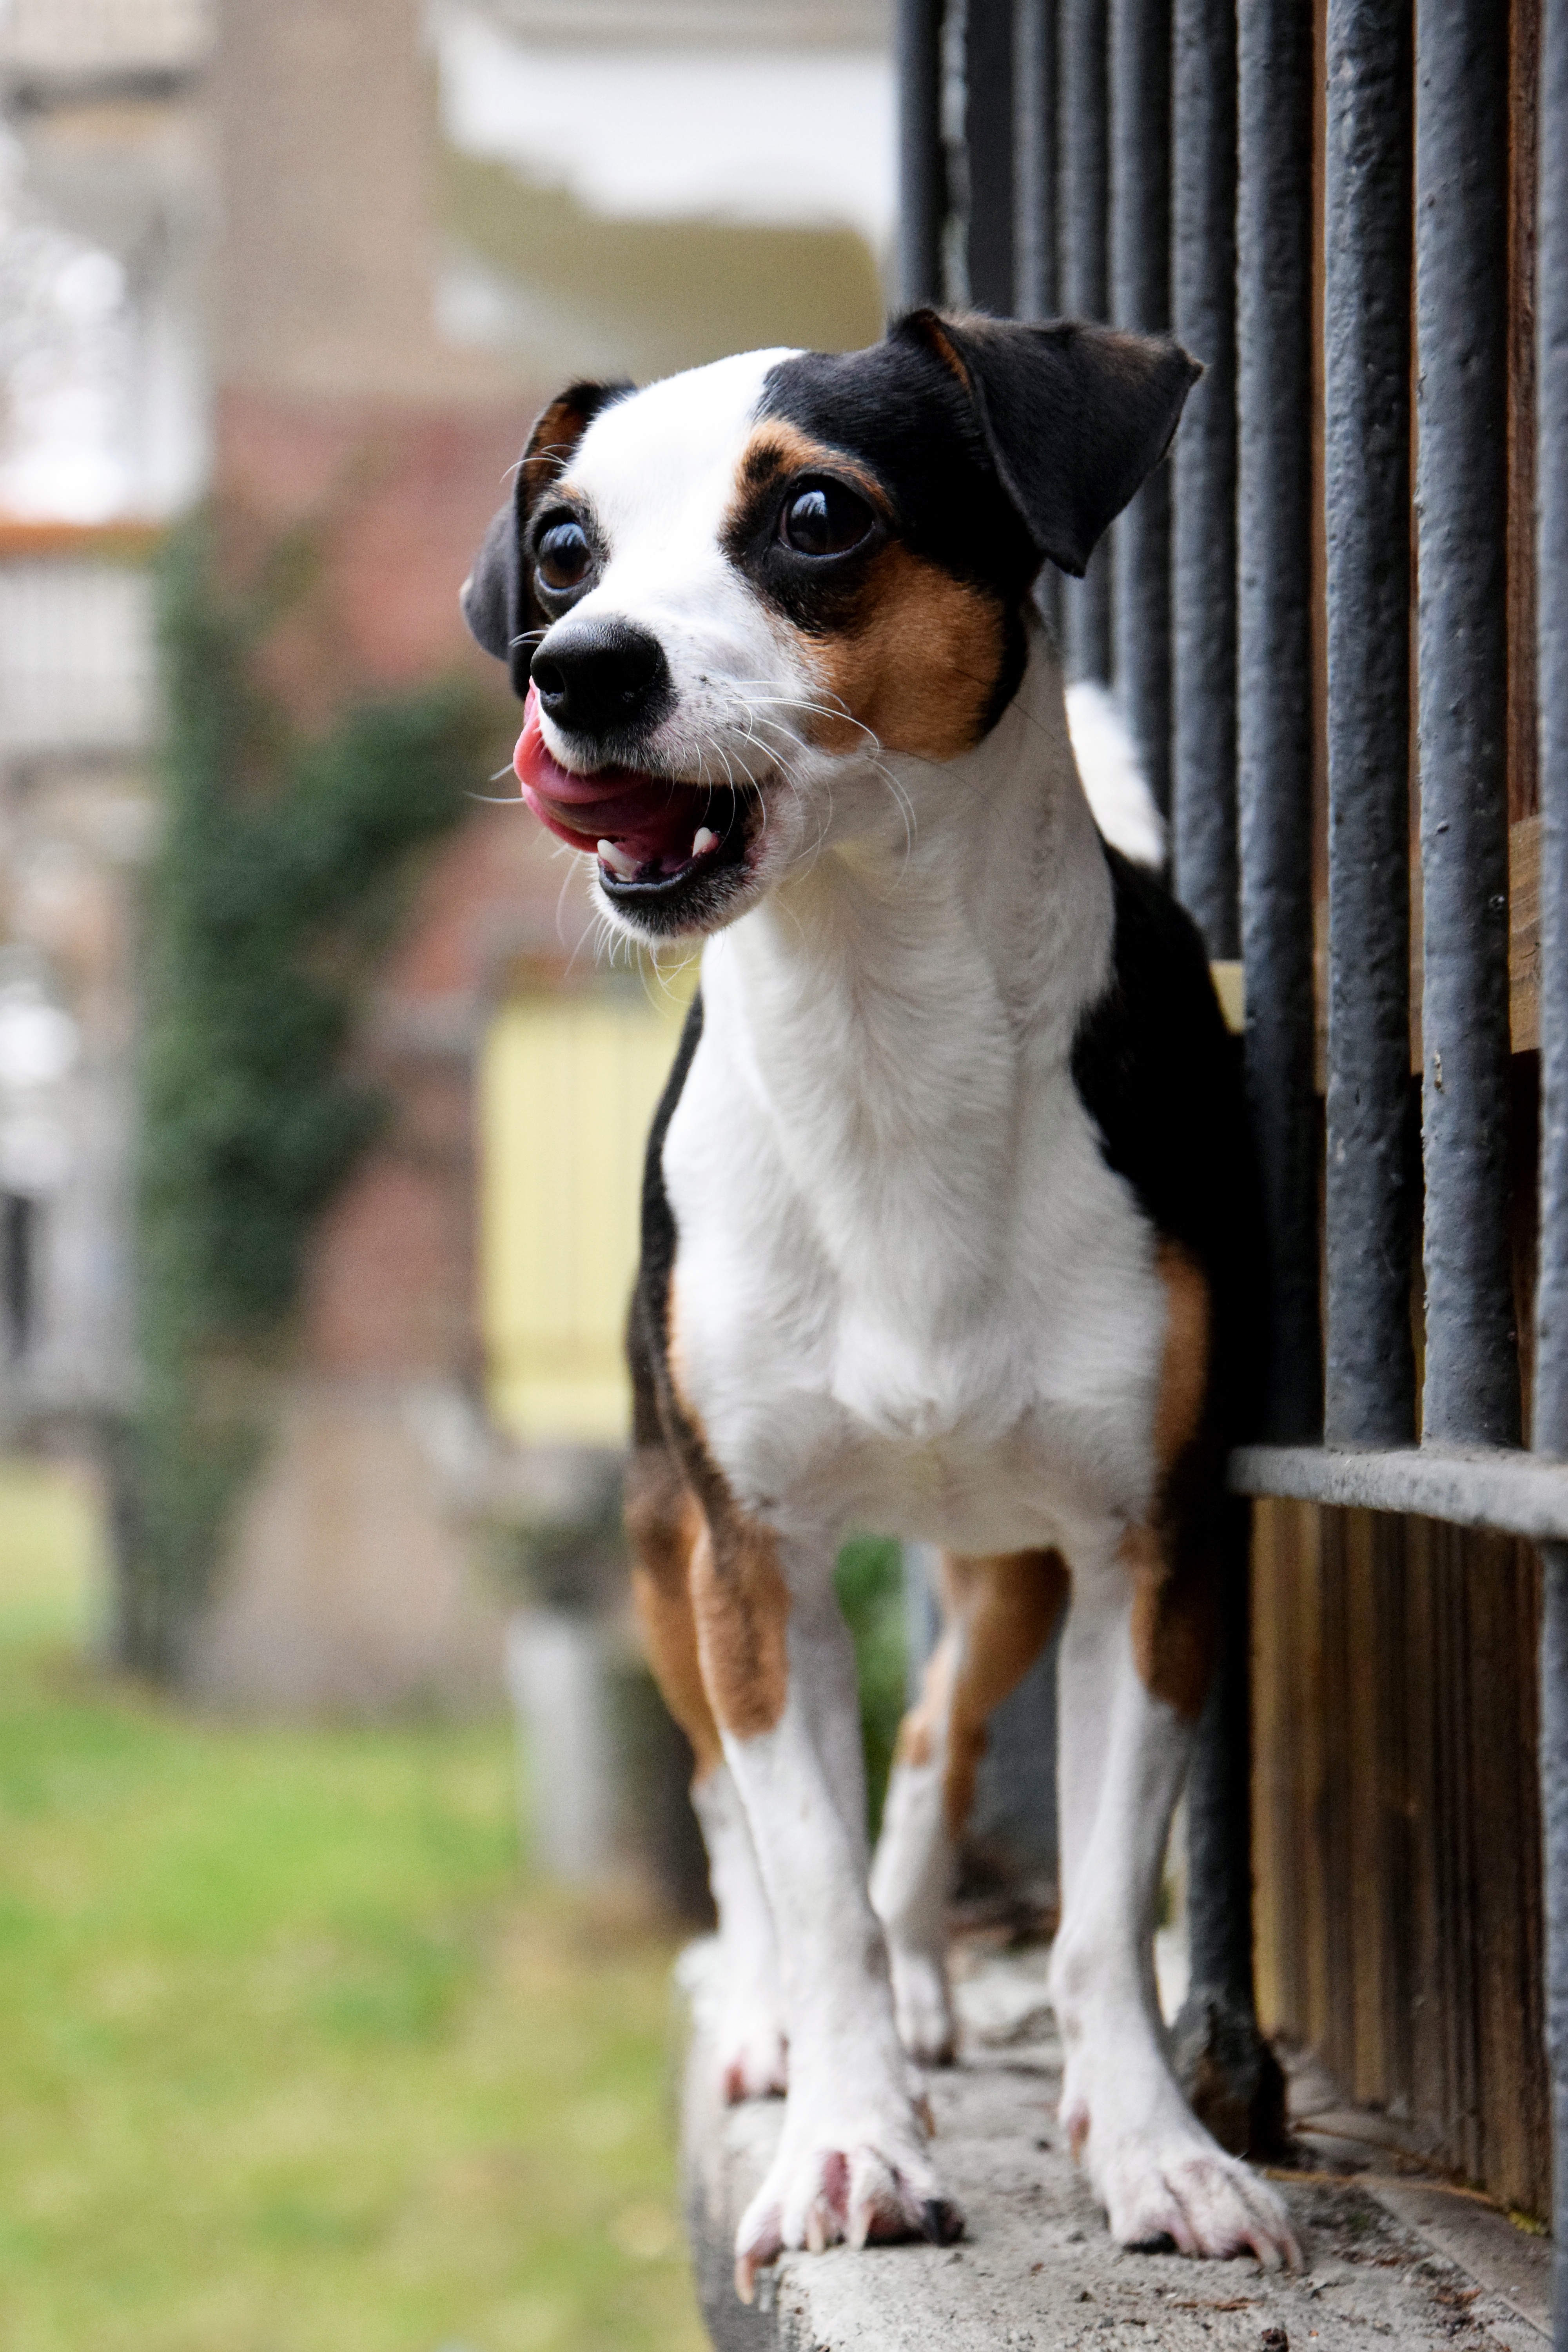
puppy, dog, animal, small, mammal, vertebrate, tongue, dog breed, terrier, parson russell terrier, jack russell terrier, dog like mammal, russell terrier, danish swedish farmdog